Banana fritter

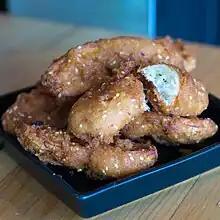
Thai banana fritters

"Kluai khaek", sometimes called "kluai thot", is a popular Thai street snack. "Kluai khaek" is made from fried, floured banana commonly topped with white sesame.